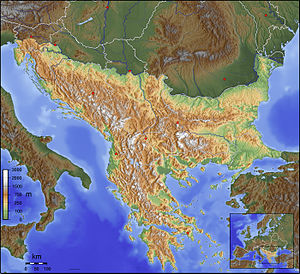
Antikkens slutning / Antikkens slutning i de forskellige regioner / Balkan
Balkan var ved antikkens slutning i vid udstrækning underlagt det østromerske rige.
Spørgsmålet om antikkens slutning har i århundreder beskæftiget de lærde. I ældre forskning blev antikkens slutning ofte dateret til rigsdelingen 395 – eller med afsættelsen af den sidste vestromerske kejser Romulus Augustulus 476, med nederlaget i Syagrius mod Klodevig 486 eller sat til året 529 hvor det første benediktinerkloster blev grundlagt og det platonske akademi i Athen blev lukket af Justinian 1. I forskningstraditionen inden for de sidste årtier har det vist sig meningsfuldt at datere noget senere: den østromerske kejser Justinians død 565, longobardernes indfald i Italien 568 eller den islamiske ekspansions begyndelse 632.